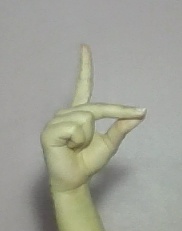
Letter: ta